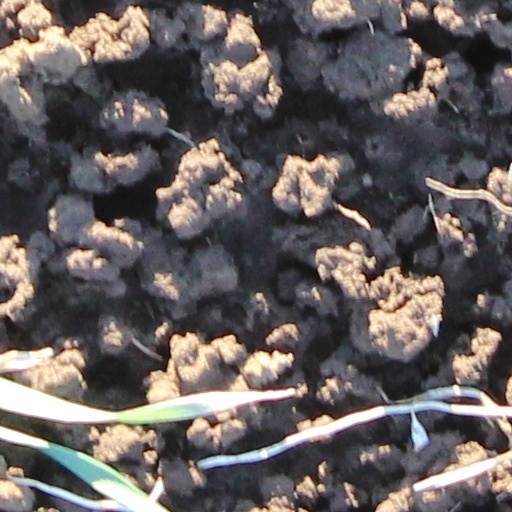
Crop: wheat